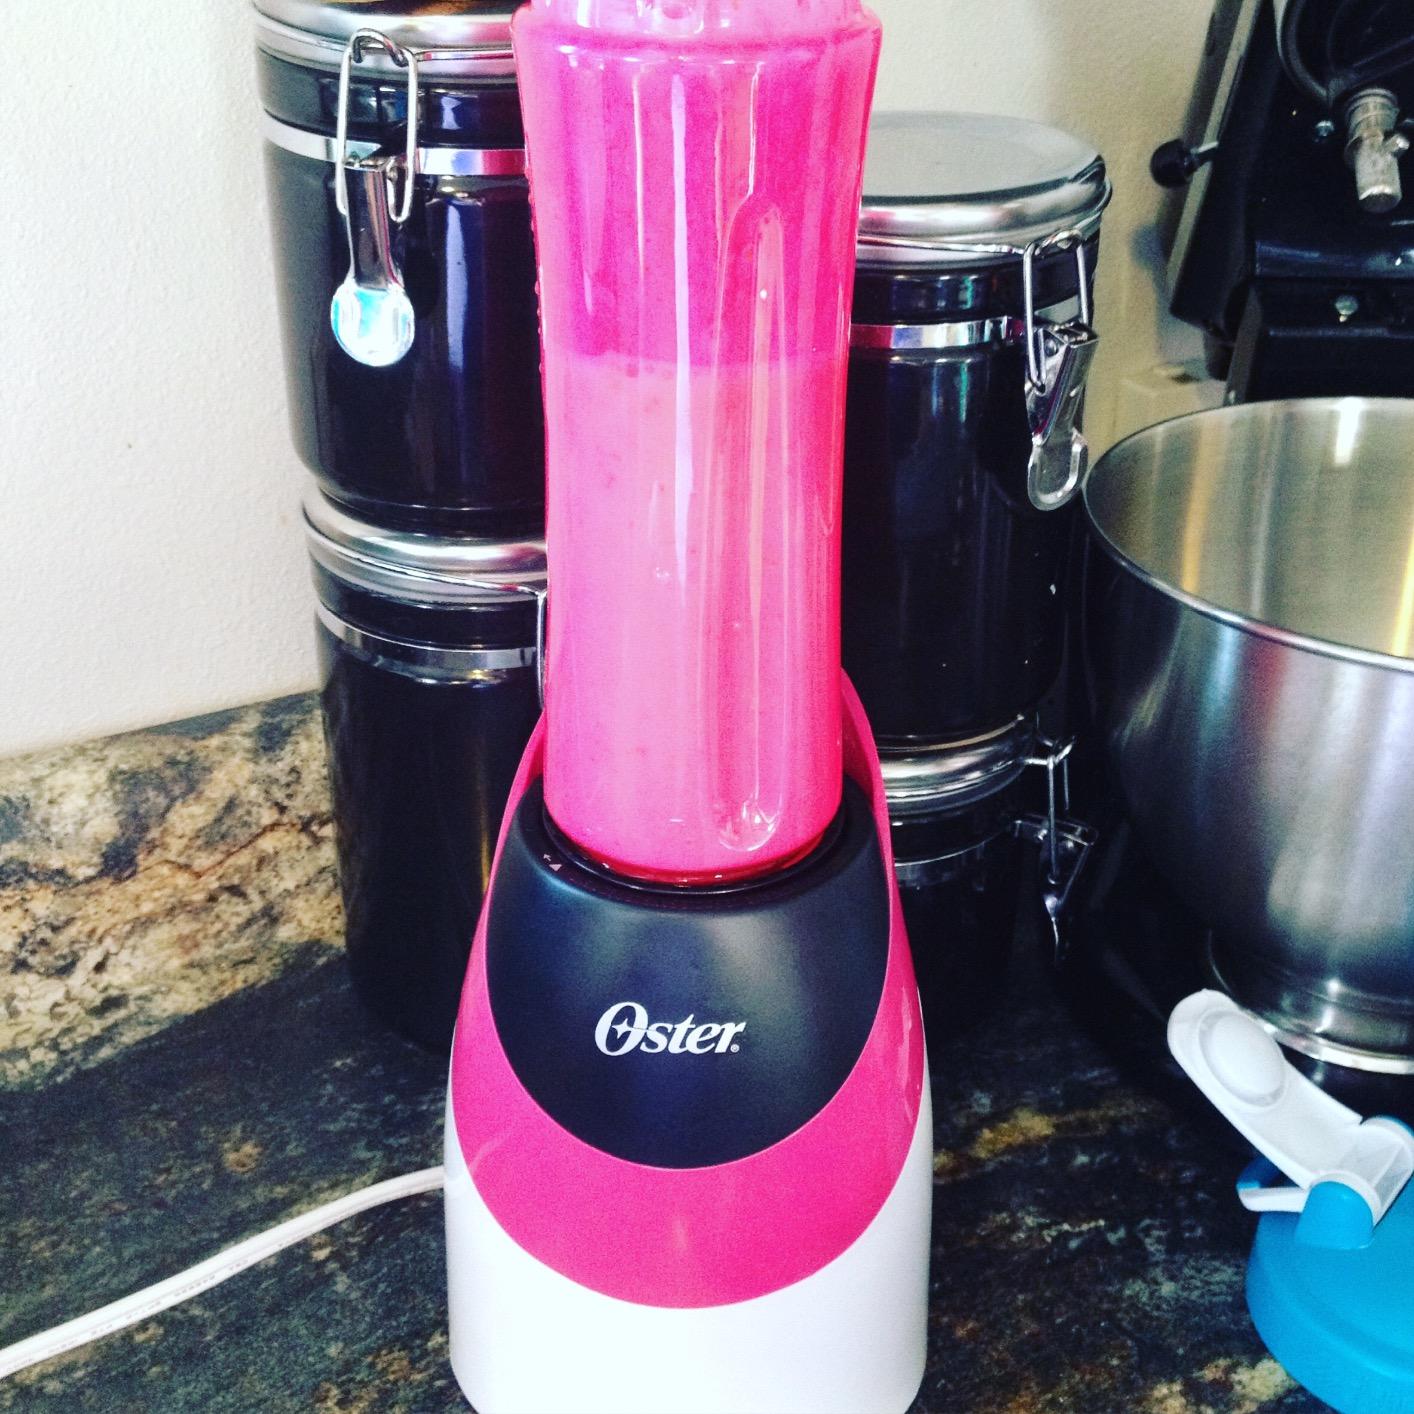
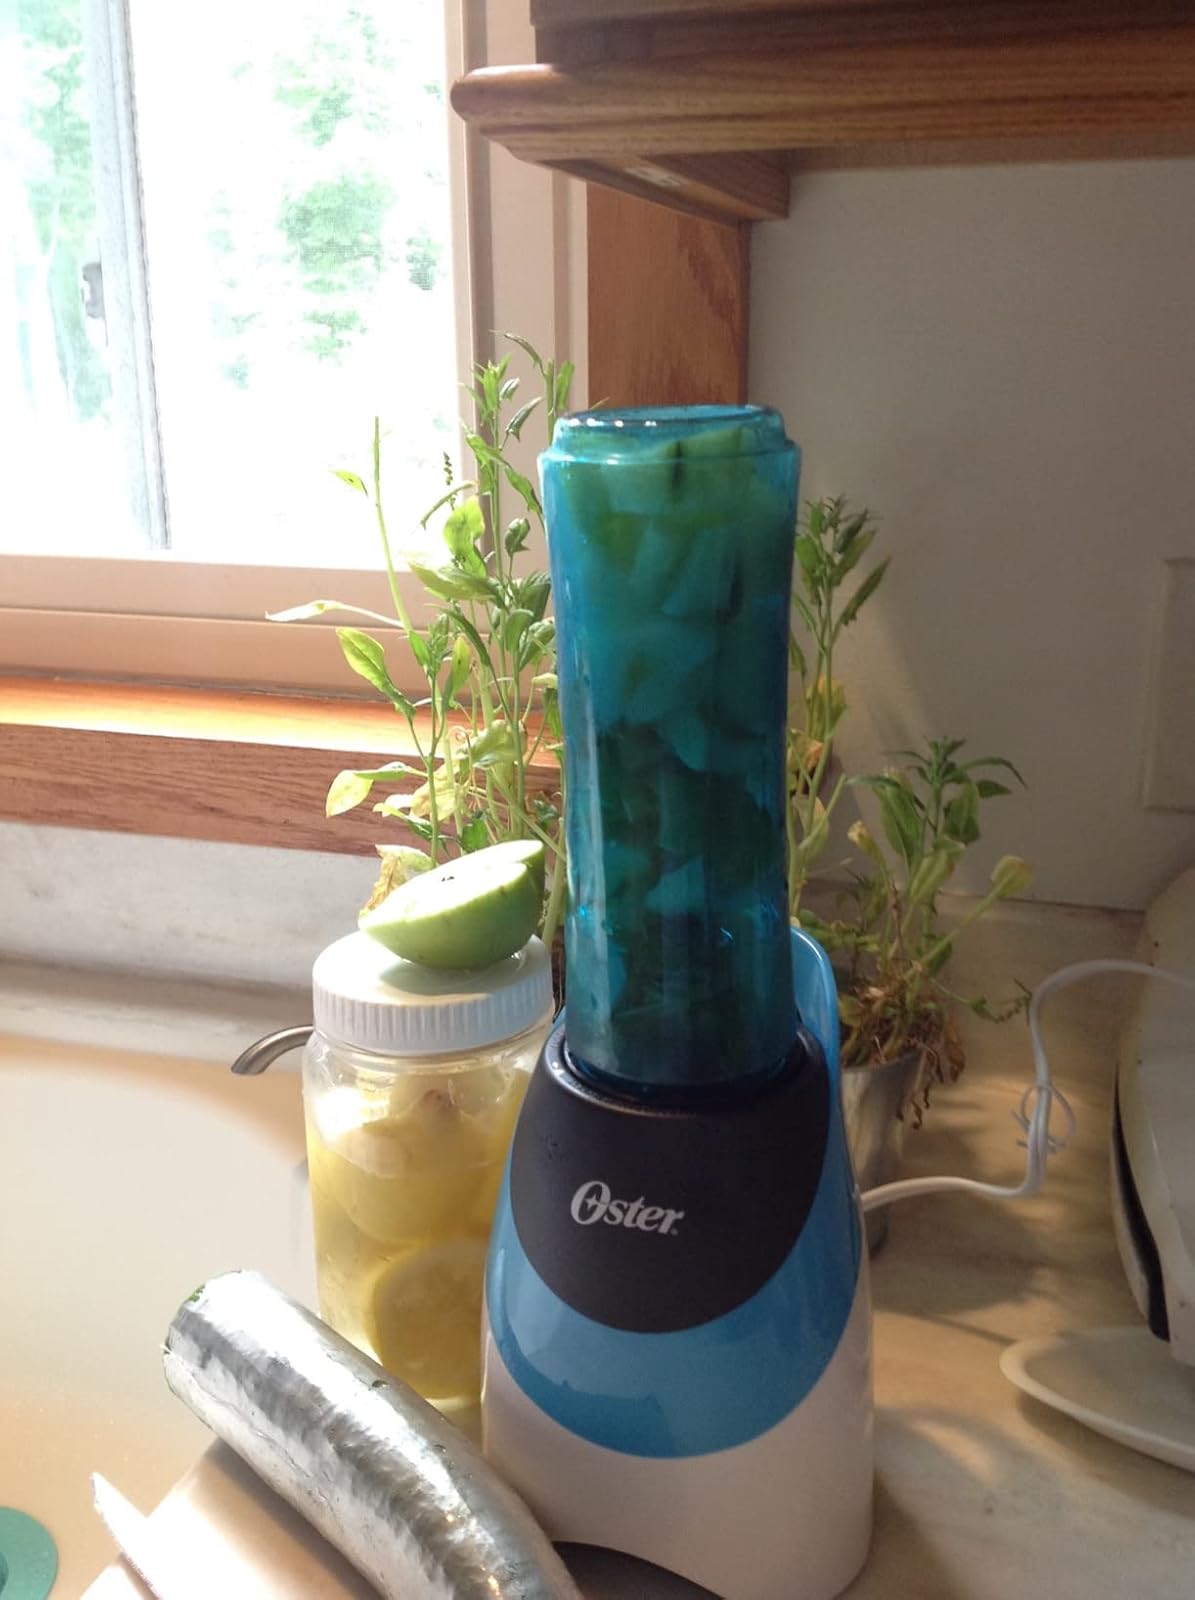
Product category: items_blender
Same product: no